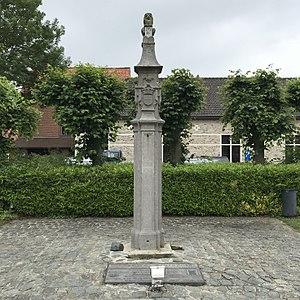
Maldegem (Middelburg), Belgique: L'ancienpilori